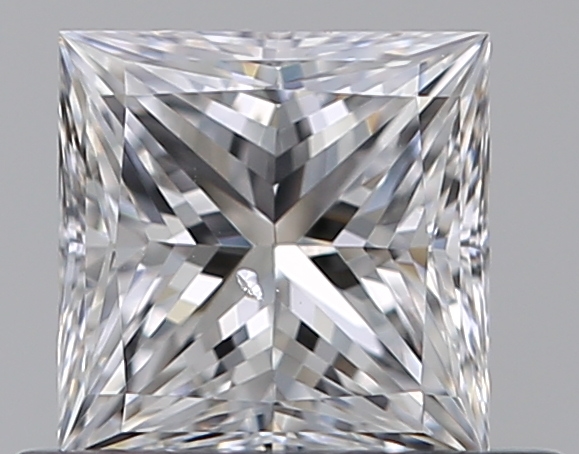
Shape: princess
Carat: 0.5
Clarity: SI1
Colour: D
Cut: EX
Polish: EX
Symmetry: VG
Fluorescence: N
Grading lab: GIA
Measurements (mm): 4.4 x 4.39 x 3.19